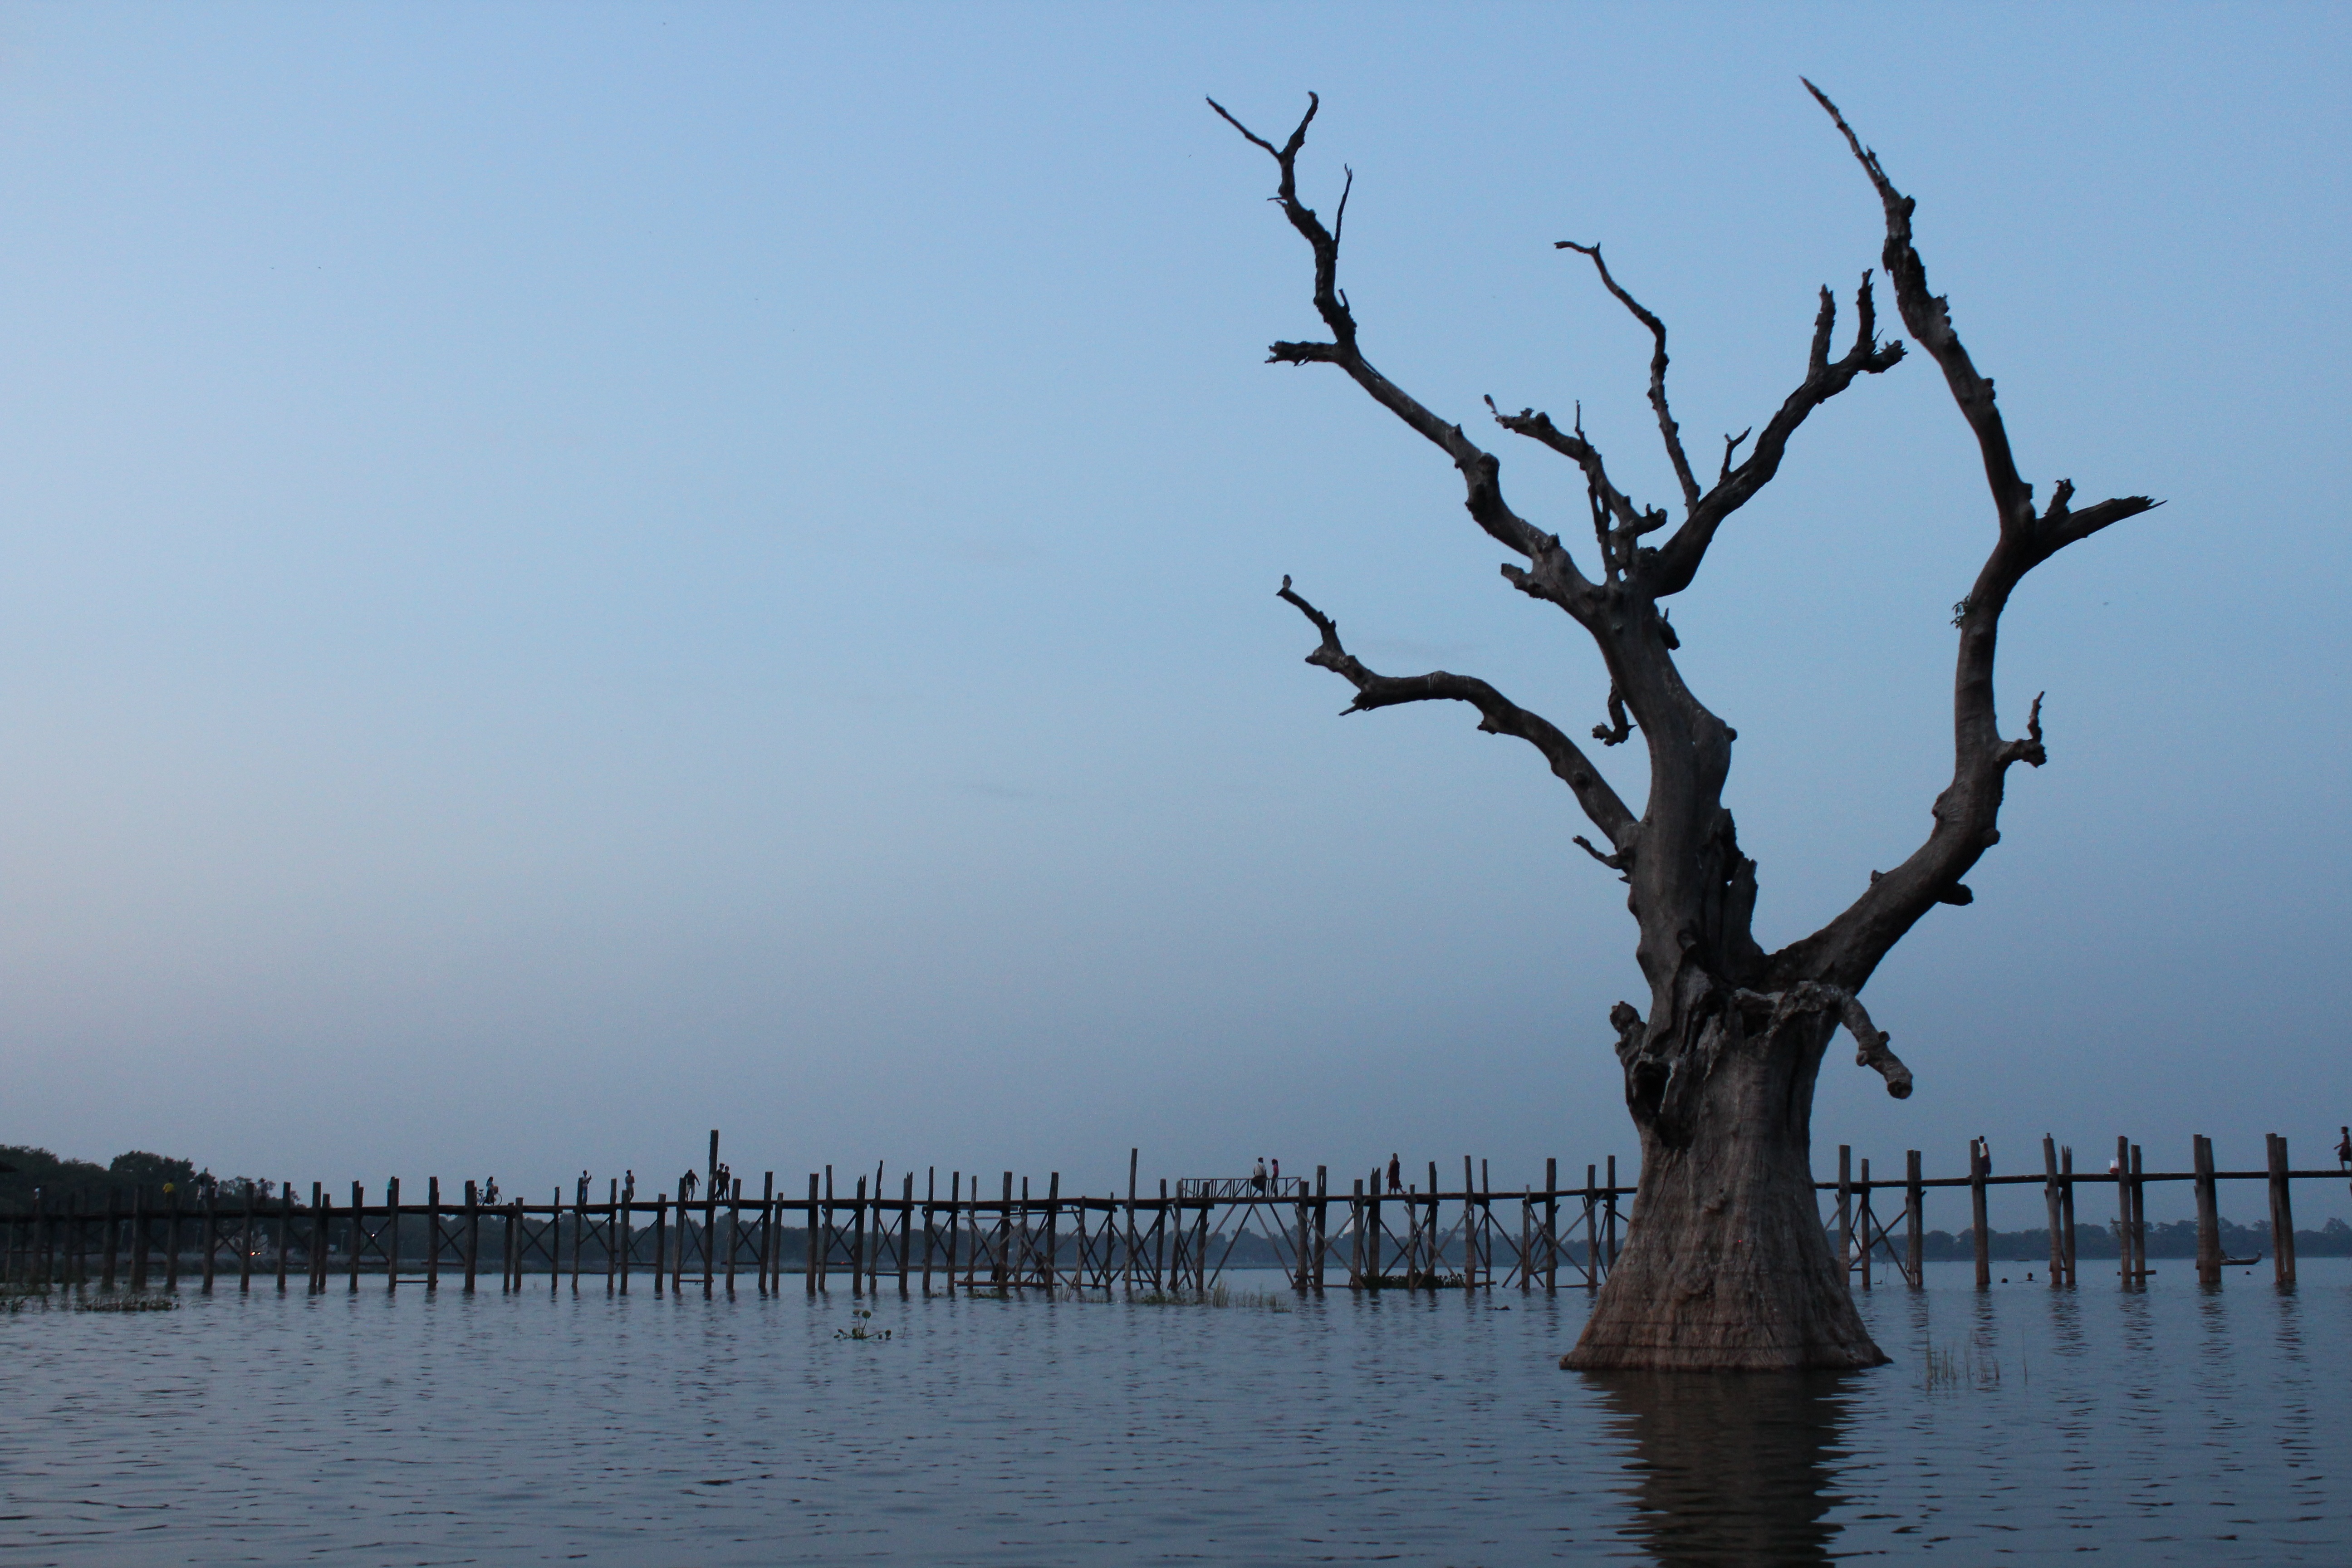
sea, tree, water, nature, branch, plant, sunset, bridge, morning, flower, lake, dawn, dusk, evening, reflection, mood, abendstimmung, myanmar, burma, teak bridge, atmospheric phenomenon, woody plant, u leg bridge, u bein bridge